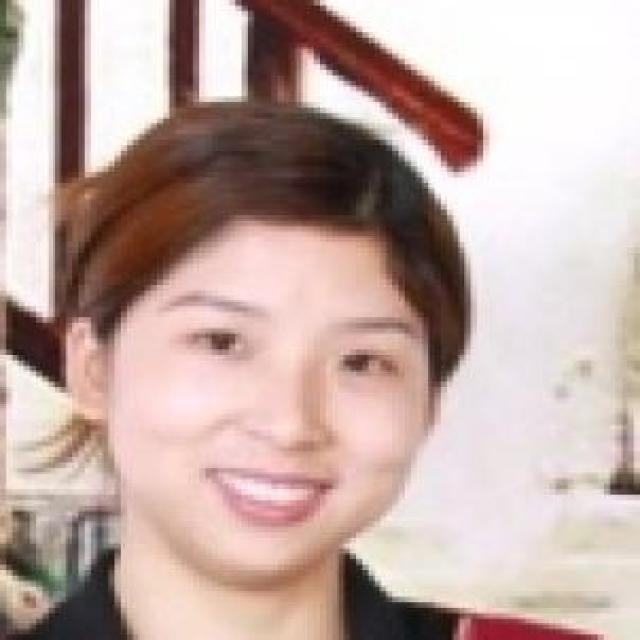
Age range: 21-44